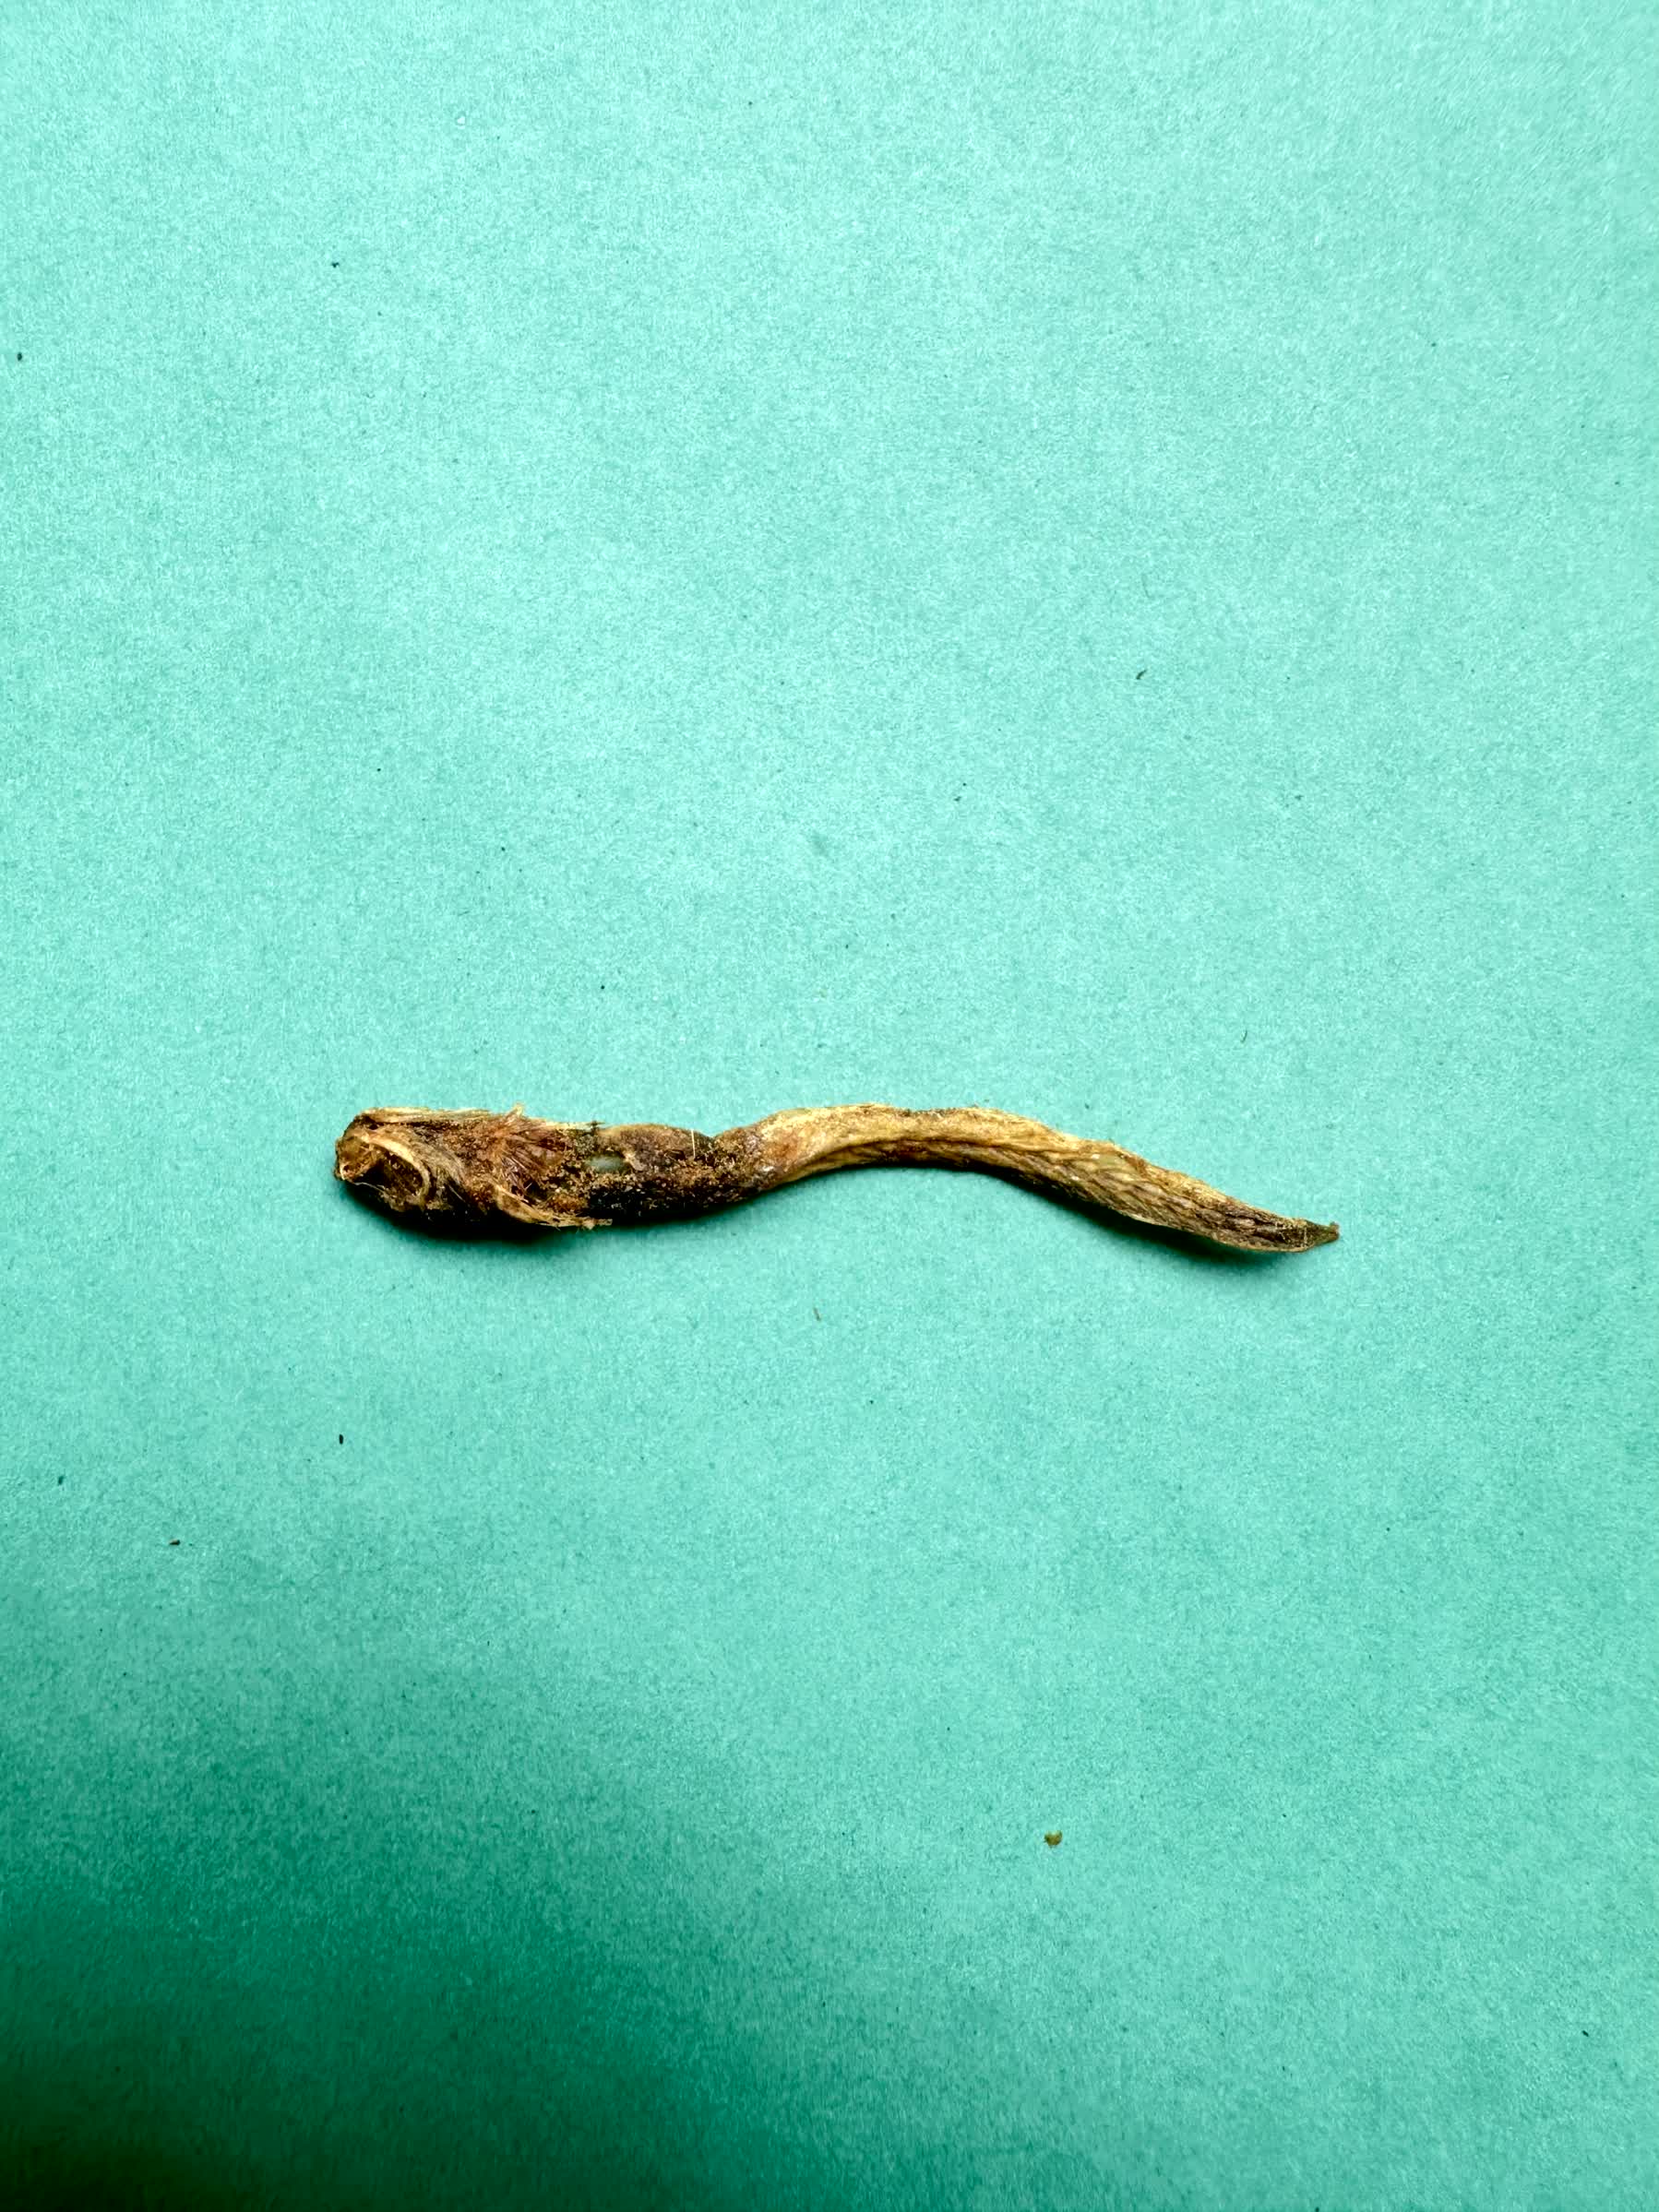
Species: Chewa